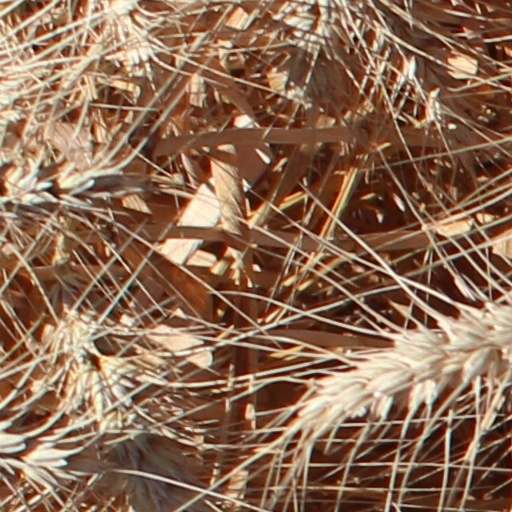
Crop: wheat